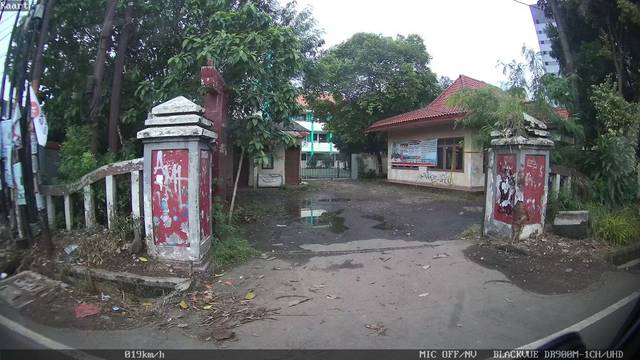
Region: Indonesia
Coordinates: -6.273, 106.708